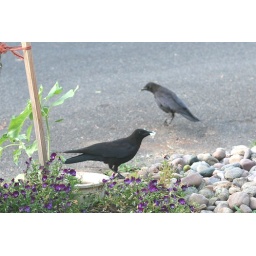
It was wet bread in a dog water bowl...